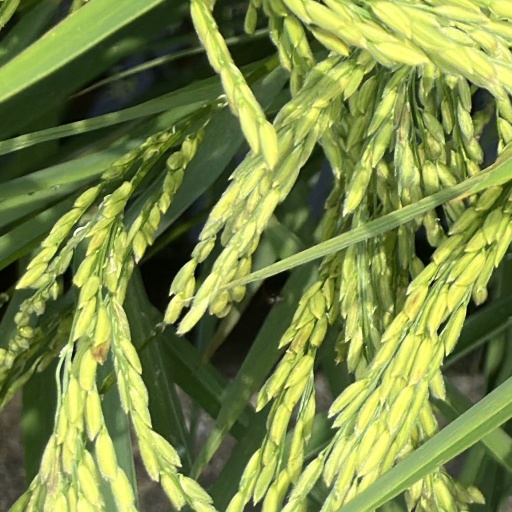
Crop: rice